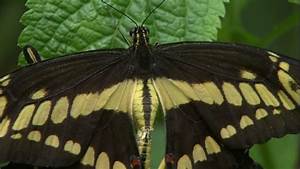
Label: farfalla